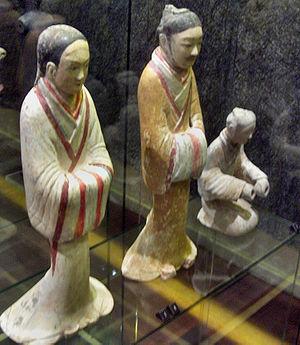
La dynastie Han règne sur la Chine de 206 av. J.-C. à 220 apr. J.-C.. Deuxième des dynasties impériales, elle succède à la dynastie Qin et est suivie de la période des Trois Royaumes. Elle se divise en deux périodes ː celle des Han occidentaux ou Han antérieurs, capitale Chang'an et celle des Han orientaux ou Han postérieurs, capitale Luoyang. Ces deux périodes sont séparées par la courte dynastie Xin, fondée par Wang Mang et qui ne survit pas à la mort de ce dernier.
La dynastie Han est une période de l'histoire de la Chine qui débute en 206 av. J.-C, lorsque Han Gaozu fonde la dynastie en montant sur le trône, et s’achève en 220 ap. J.-C, à la fin du règne de Han Xiandi. Elle est elle-même divisée en deux périodes : celle des Han occidentaux ou Han antérieurs, capitale Chang'an, et celle des Han orientaux ou Han postérieurs, capitale Luoyang. Ces deux périodes sont séparées par la courte dynastie Xin fondée par Wang Mang et qui disparaît après la mort de son fondateur.
La dynastie Han gouverne la Chine de 206 av. J.-C. à 220 apr. J.-C. Elle est traditionnellement divisée en deux périodes ː celle des Han occidentaux ou Han antérieurs et celle des Han orientaux ou Han postérieurs. Ces deux périodes sont séparées par la courte dynastie Xin fondée par Wang Mang. Après la chute de Mang, la capitale de la dynastie est transférée de Chang'an à Luoyang, située plus à l'est. C'est à cause de ce déplacement vers l'est que les historiens parlent de Han occidentaux avant le changement de capitale et de Han orientaux après.